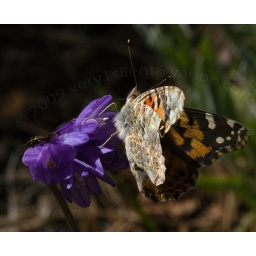
A painted lady butterfly visits a flower (with a beetle on it) in Henry Coe State Park